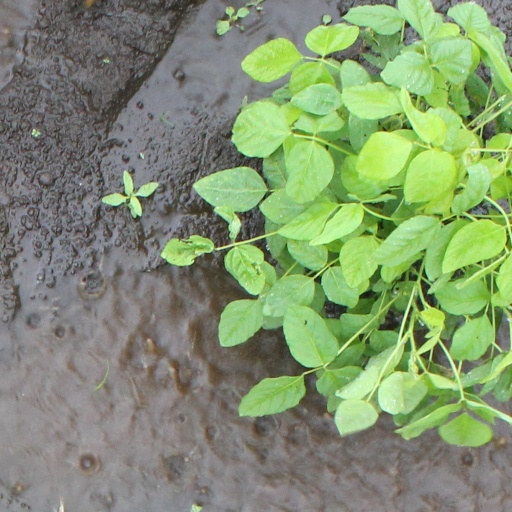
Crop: soybean